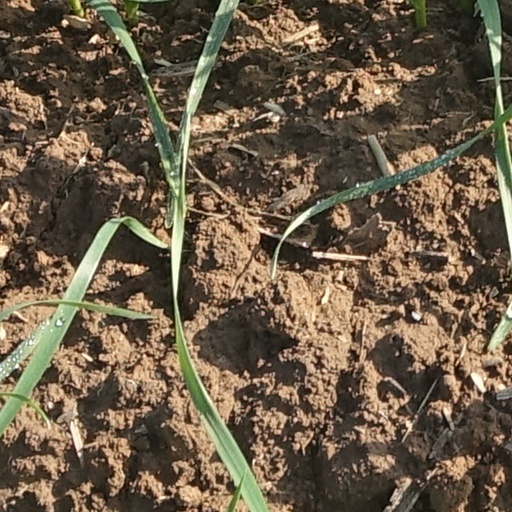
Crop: wheat